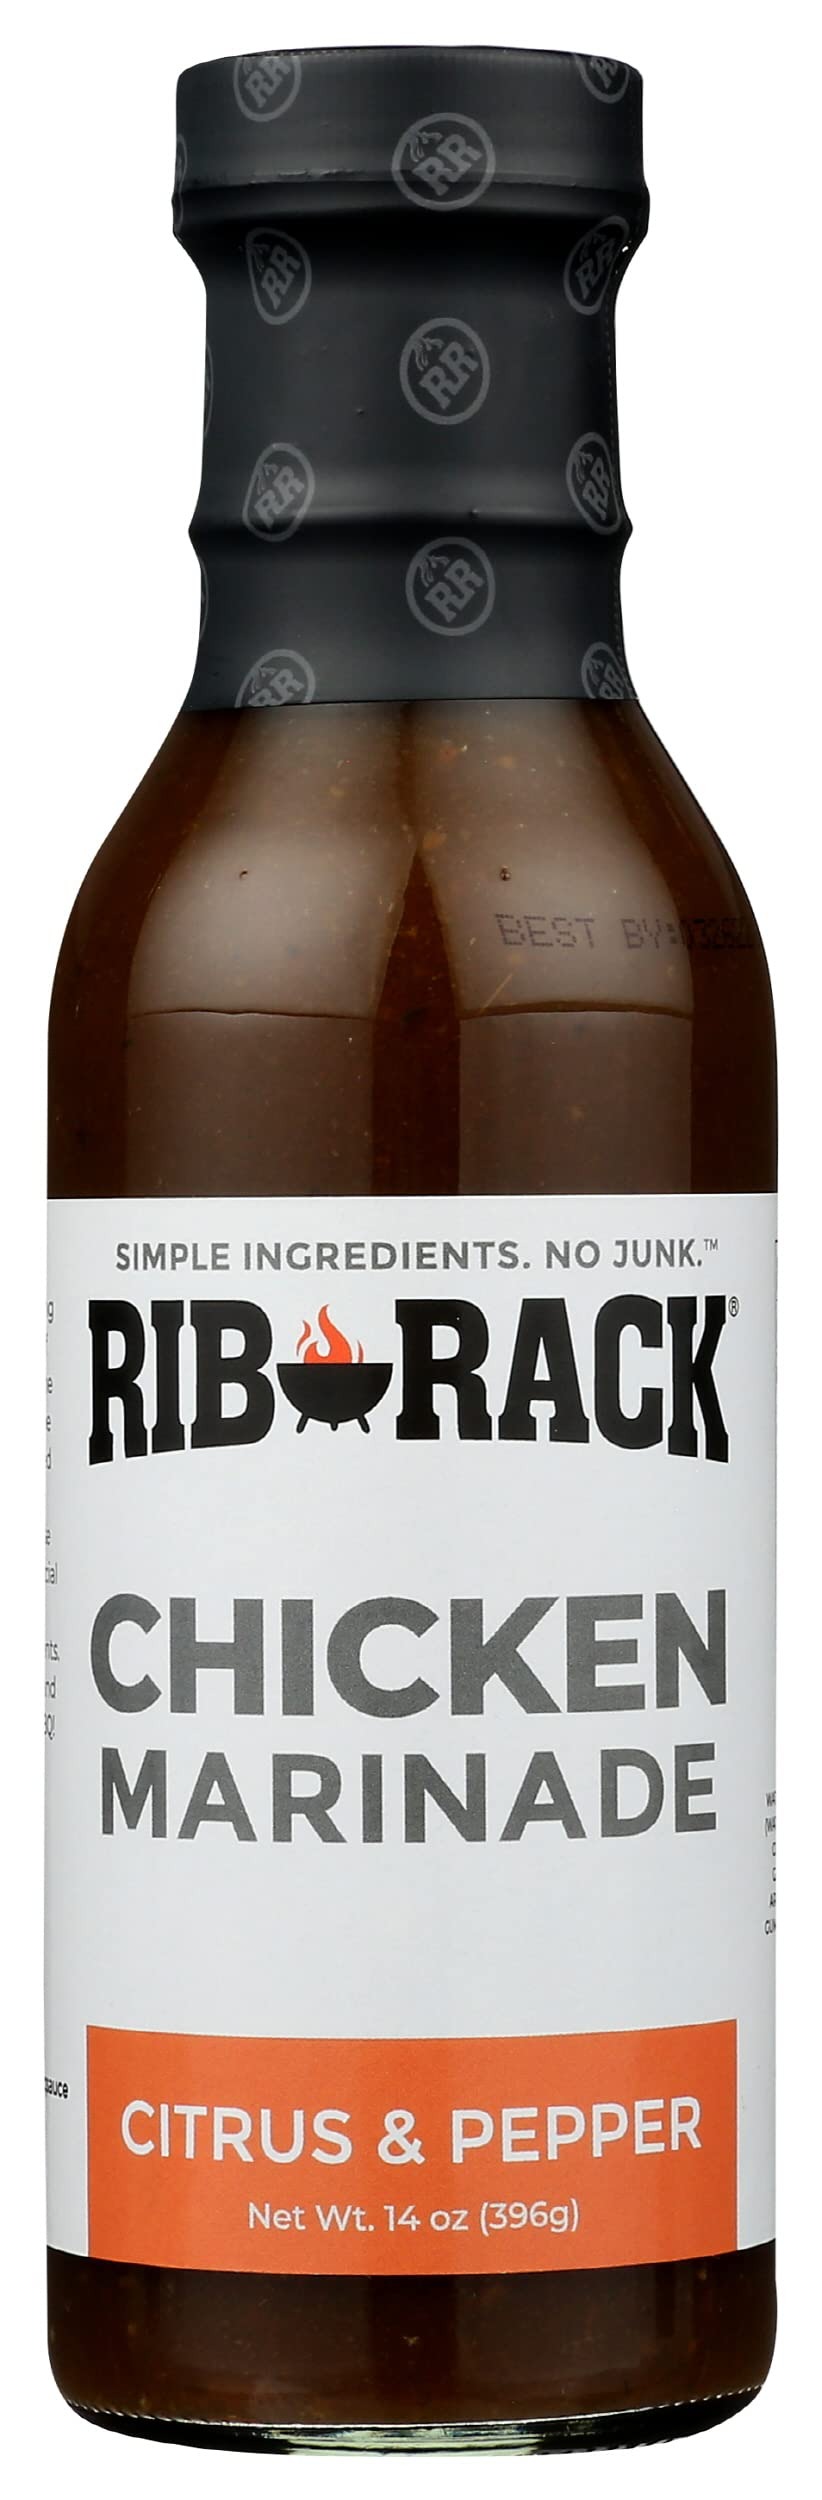
Item Name: Rib Rack All Natural Chicken Marinade, 14 Ounce (Pack of 6)
Bullet Point: 14 Oz. (Pack of 6)
Value: 6.0
Unit: Count

Price: 33.86